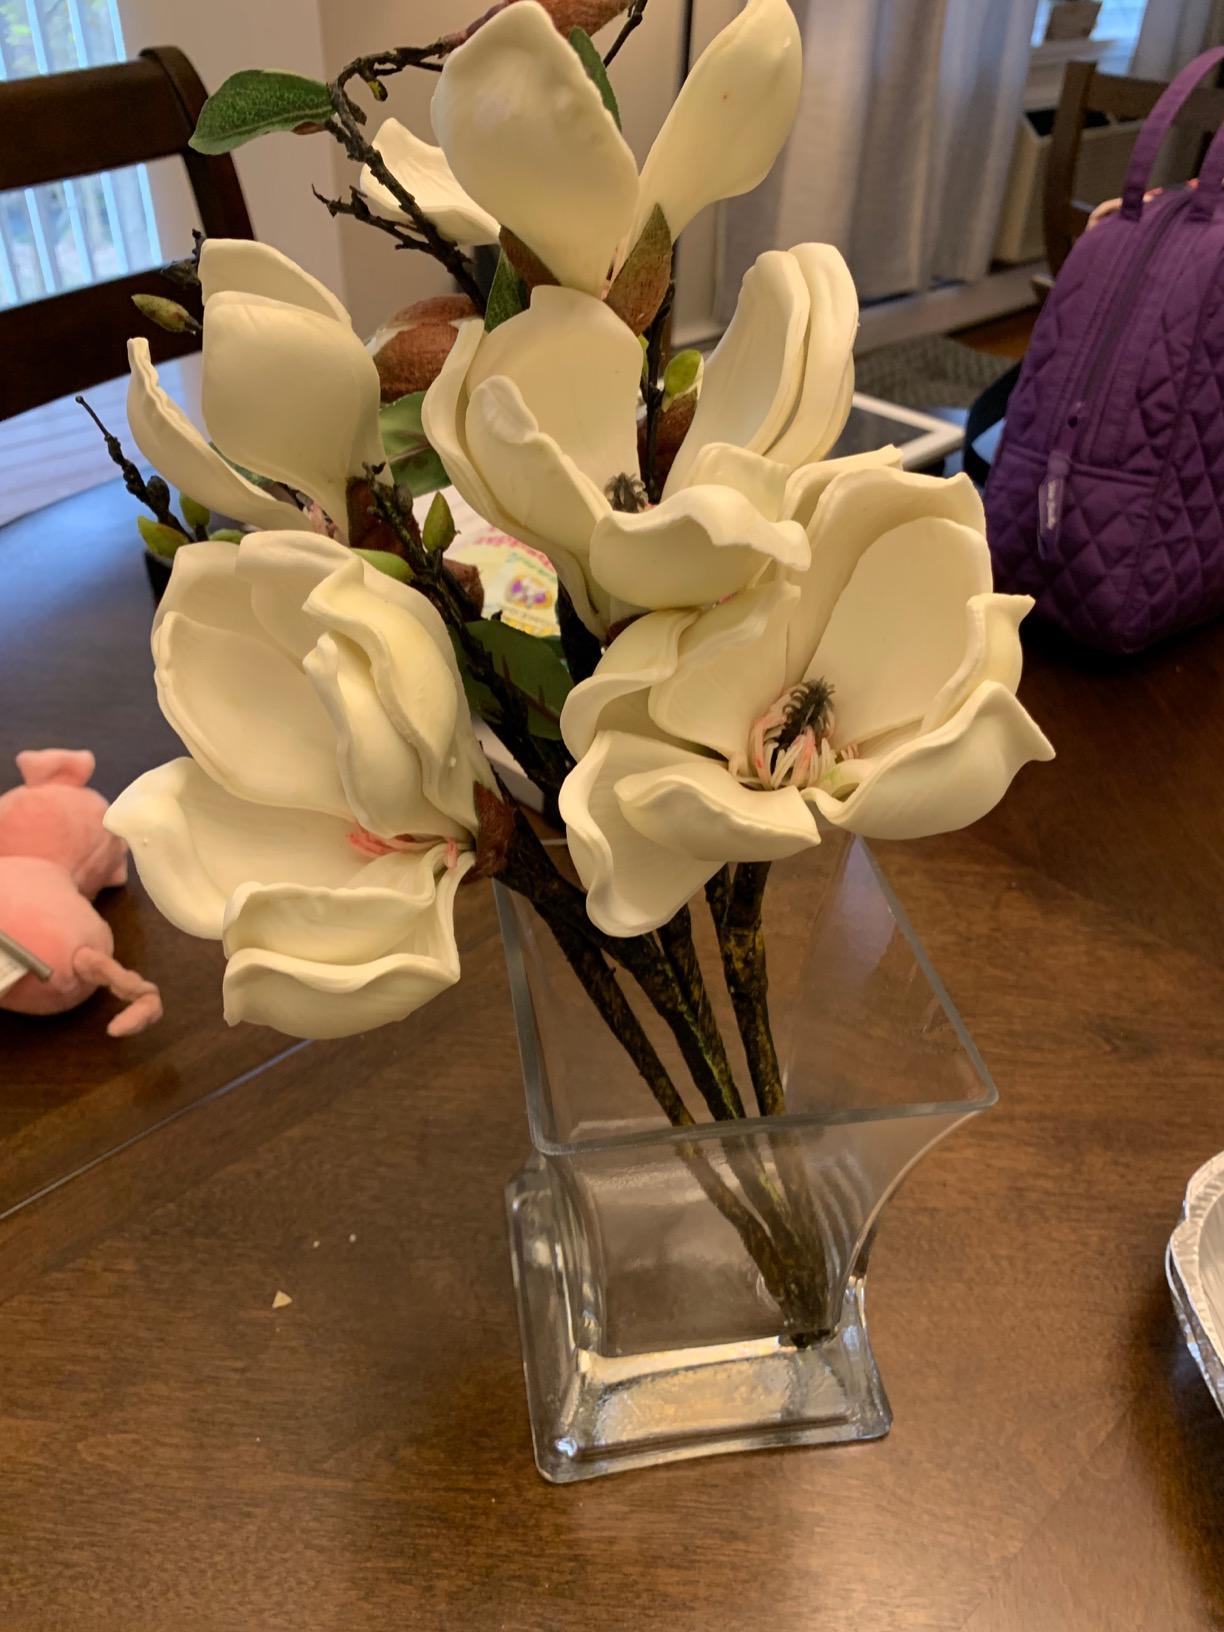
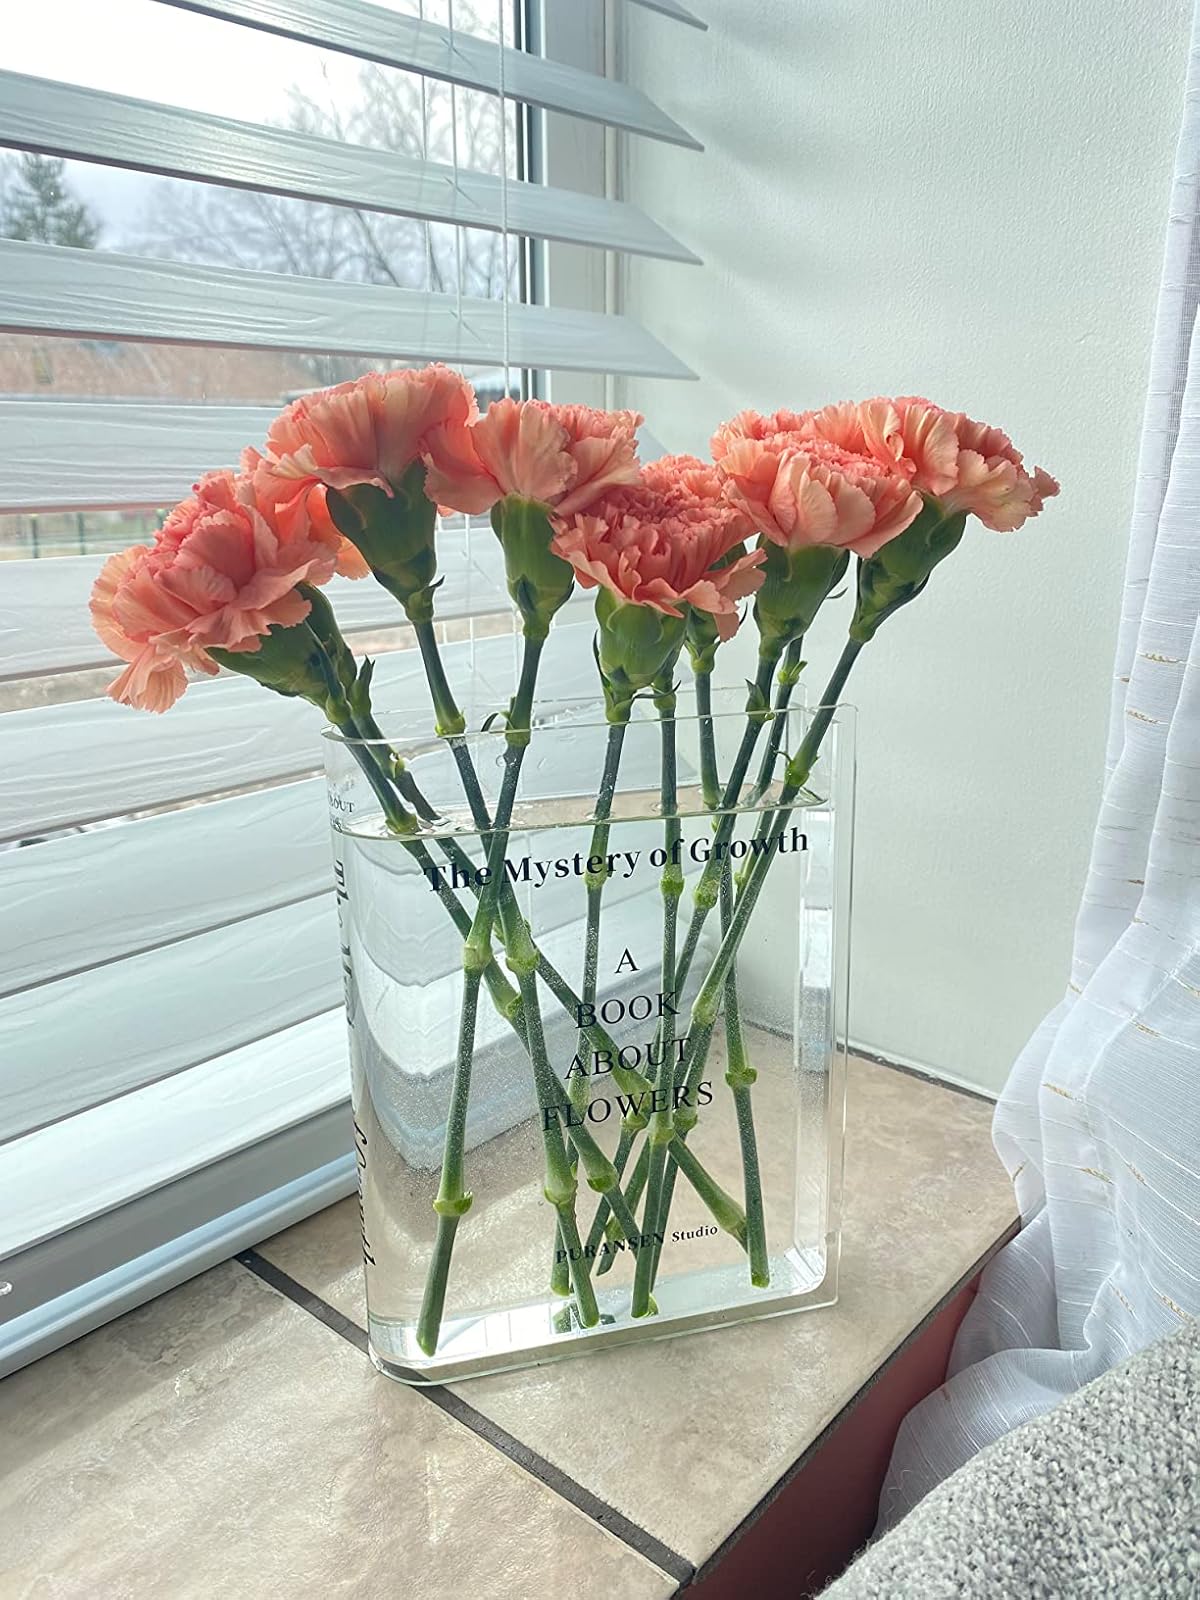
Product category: vase
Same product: no